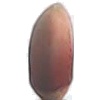
Label: Hazelnut 1